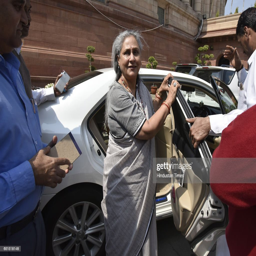
governmental body talking with person .